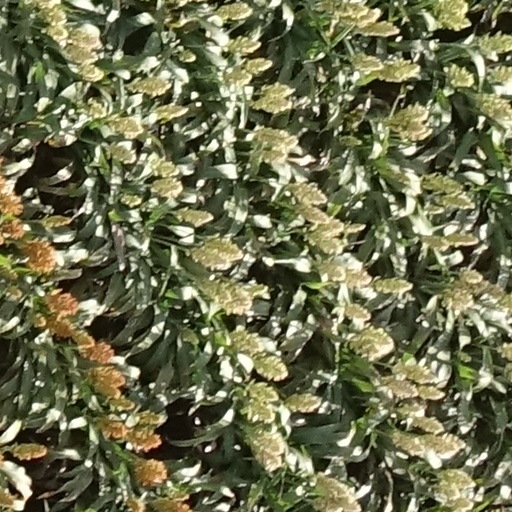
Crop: sorghum